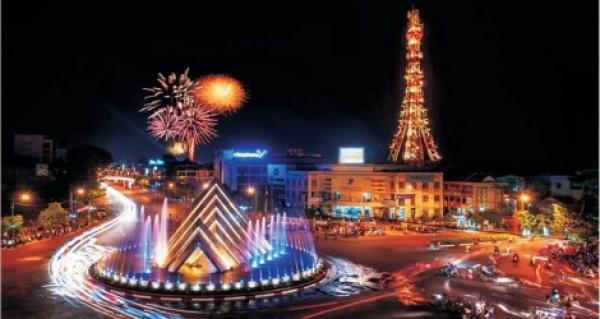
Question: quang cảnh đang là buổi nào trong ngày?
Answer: quang cảnh đang là buổi tối